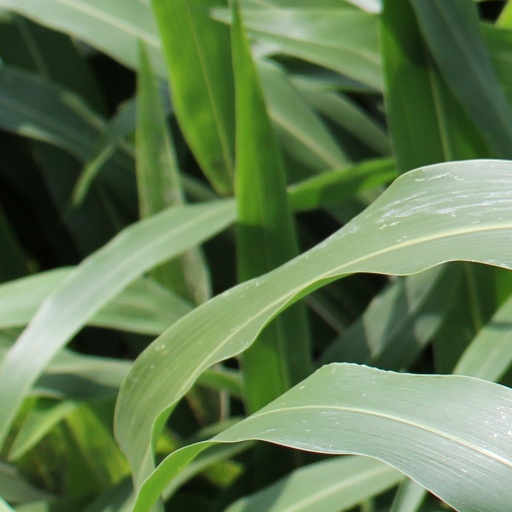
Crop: sorghum